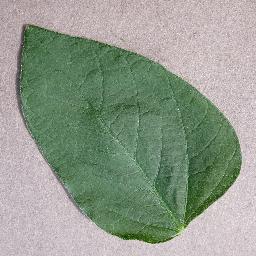
Label: Soybean___healthy